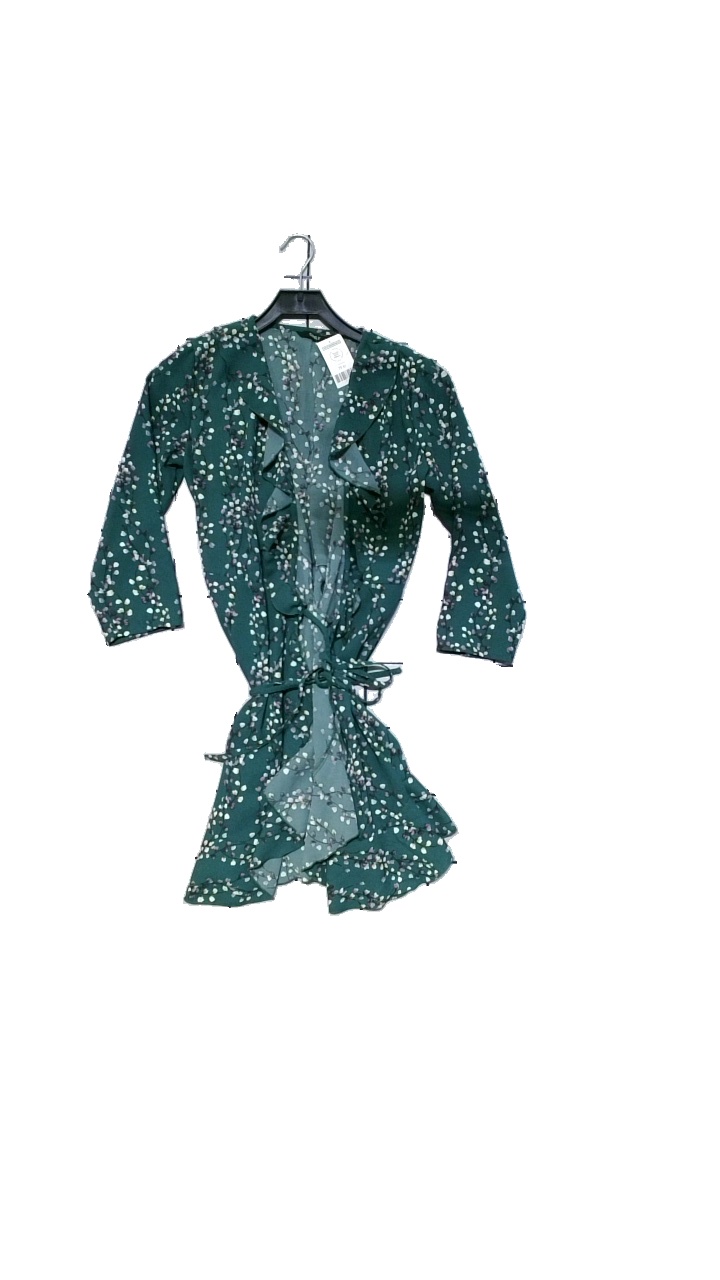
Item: Dress (Ladies)
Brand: Only
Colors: Green, Purple
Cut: Regular, Loose
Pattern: Floral print
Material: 100% polyester
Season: Summer
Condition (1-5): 5
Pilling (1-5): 4
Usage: Reuse
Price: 50-100